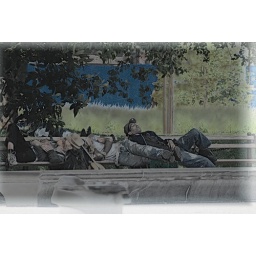
Was hanging out in the park with my son when we spotted a few street musicians taking a little snooze.